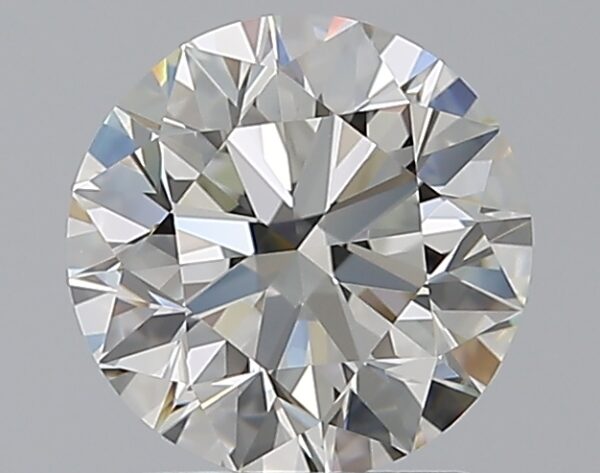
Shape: round
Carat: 1.5
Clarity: VVS1
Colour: J
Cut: EX
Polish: EX
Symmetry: EX
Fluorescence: N
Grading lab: GIA
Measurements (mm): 7.24 x 7.28 x 4.56